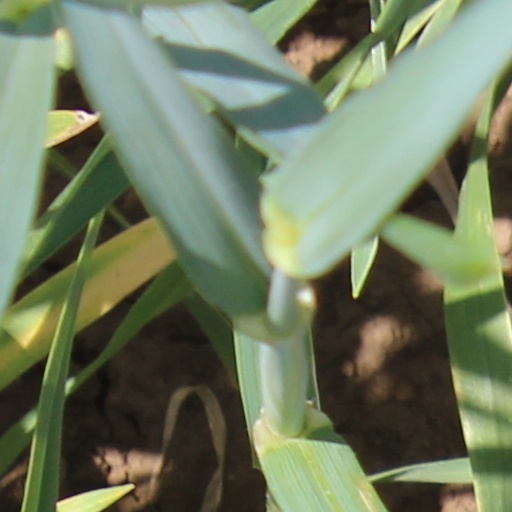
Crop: wheat